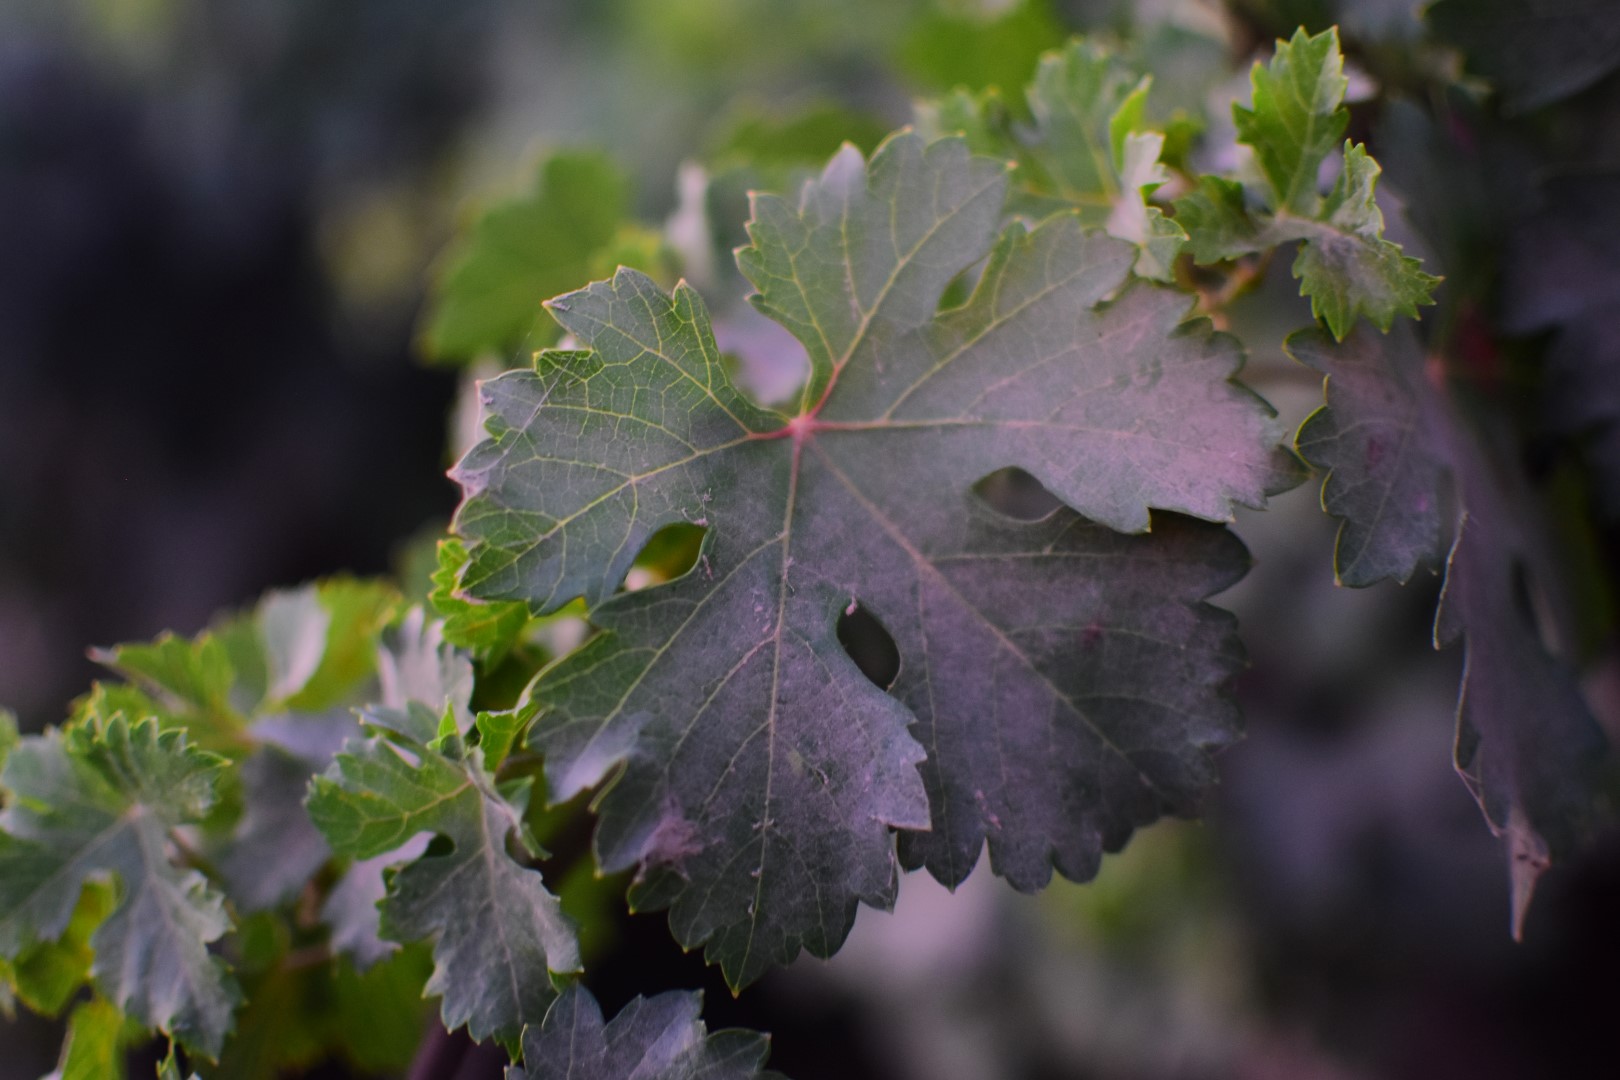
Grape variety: Aswud Balad